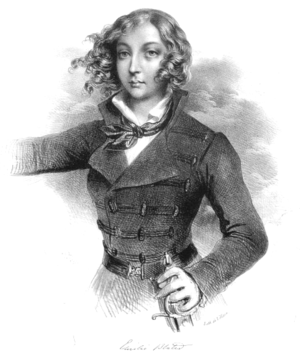
Émilie Plater, ou Emilia Plater, Emilia Platerówna, Emilija Pliaterytė, Emilie von Plater, née le 13 novembre 1806 à Vilnius et morte le 23 décembre 1831 à Vainežeris, est une noble polonaise devenue célèbre en raison de sa participation aux combats durant l'insurrection polonaise de 1830-1831.
Plater est le nom d'une famille aristocratique d'origine allemande, dont les membres germano-baltes, les comtes von Plater, vécurent dans les actuelles Pologne, Lituanie et Russie. Cette famille existe toujours en Pologne, avec les lignées des Broel-Plater et des Plater-Syberg. Il y a également une branche de la famille en Australie, les de Plater.